Florence Court Forest Park

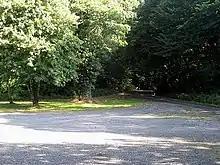
Car park at Florence Court

Florence Court Forest Park is a forest park in County Fermanagh, Northern Ireland. It has walking and cycling trails, as well as pony trekking. The park adjoins the Florence Court House, and the old estate woodlands have mature oak trees up to 200 years old.